San Francisco de Macorís

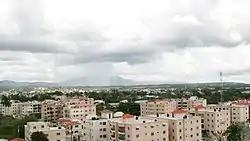
View of San Francisco de Macoris Dominican Republic.

The Villa of Santa Ana of San Francisco de Macorís, also previously called Hato Grande, was named this until it was owned by Francisco Ravelo Polanco, Provincial Mayor of the Santa Hermandad of Santiago de los Caballeros, and tradition later points to Juan de Alvarado and the families Tejada and De Jesus as the owners of the land and donors of the territorial area for the purpose of its foundation in 1778.